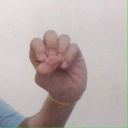
अक्षर: उ